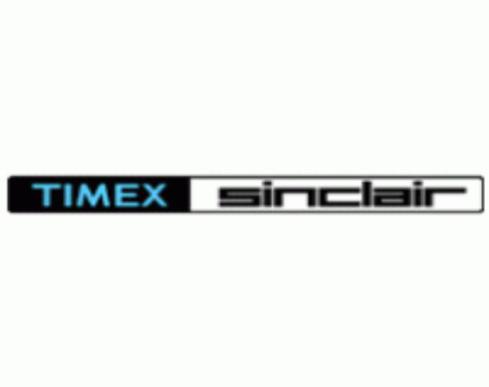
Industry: Clothes